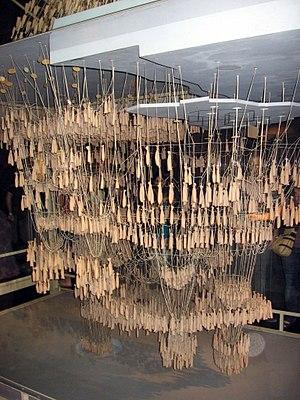
Antoni Gaudí i Cornet né le 25 juin 1852 à Reus ou Riudoms et mort le 10 juin 1926 à Barcelone, est un architecte catalan de nationalité espagnole et principal représentant du modernisme catalan. Son travail a marqué de façon durable l'architecture de Barcelone et constitue une « contribution créative exceptionnelle […] au développement de l'architecture et des techniques de construction ». À ce titre, sous le nom d'« Œuvres de Gaudí », sept de ses œuvres ont été inscrites par l'UNESCO au patrimoine mondial de l'Humanité : le parc Güell, le palais Güell, la Casa Milà, la Casa Vicens, la façade de la Nativité et la crypte de la Sagrada Família, la Casa Batlló et la crypte de la Colonia Güell.
Une voûte est un ouvrage architectural constitué d'un plancher construit en brique, moellon, pierre, ou en béton, dont le dessous est fait en arc ou en plate-bande. Lorsqu'il est construit en pierre, il est formé par des voussoirs ou claveaux qui, par leurs dispositions, se soutiennent ensemble. On donne aux voûtes différentes dénominations, suivant leur forme.